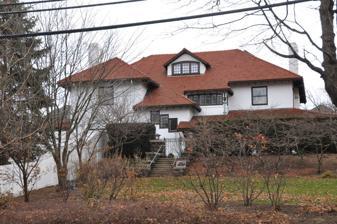
Building: House at 90 Prospect Street
Country: United States of America
Year built: 1913
Historic house in Massachusetts, United States United States historic place House at 90 Prospect Street U.S. National Register of Historic Places Show map of Massachusetts Show map of the United States Location 90 Prospect St., Wakefield, Massachusetts Coordinates 42°30′13″N 71°5′11″W / 42.50361°N 71.08639°W / 42.50361; -71.08639 Built 1913 Architect Perkins, Harland O. Architectural style English Cottage MPS Wakefield MRA NRHP reference No. 89000736 Added to NRHP July 06, 1989 The House at 90 Prospect Street in Wakefield, Massachusetts , is one of three houses in the family compound of Elizabeth Boit .  Built in 1913, the compound of which this house is a part is the only estate of one of Wakefield's major industrial figures to survive.  The house was listed on the National Register of Historic Places in 1989. Description and history Elizabeth Boit , co-founder of the Harvard Knitting Mills, was one of the first highly placed female executive in the male-dominated management ranks of textile firms at the turn of the 20th century, and is believed to be the only woman in a top executive position in the United States textile industry in 1923.  She pioneered improvements in worker conditions, offering factory workers health care, and providing bonuses based on company profits.  The compound she built at Chestnut and Prospect Streets, on the summit of Cowdry's Hill, is the only surviving estate of Wakefield's leading business executives. Boit's three houses were designed by local architect Harland Perkins. They were situated in an estate compound on the summit of Cowdry's Hill, that included three residences, formal gardens, a playhouse, and a greenhouse.  All three residences, 90 and 88 Prospect Street , and 127 Chestnut Street (1910-1913), were designed in the English Cottage style. The stucco structures have red tile roofs, recessed entries, exposed purlins, and irregular fenestration.  This house is 1 + 1 ⁄ 2 stories in height, with its entry set under a cross-gable roof section with a clipped gable.  There are recessed porches on either side, supported by heavy columns. See also National Register of Historic Places listings in Wakefield, Massachusetts National Register of Historic Places listings in Middlesex County, Massachusetts References